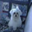
Label: dog